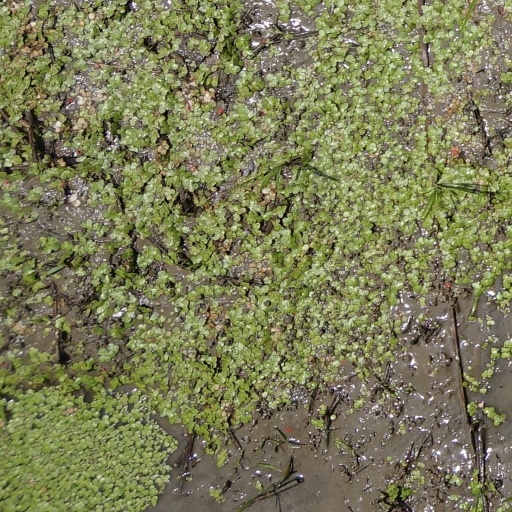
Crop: rice